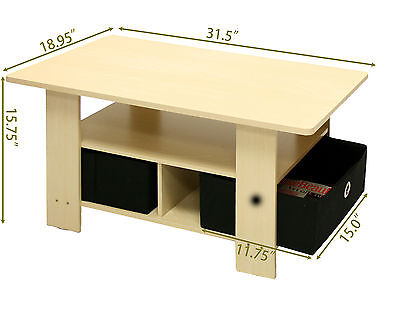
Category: table